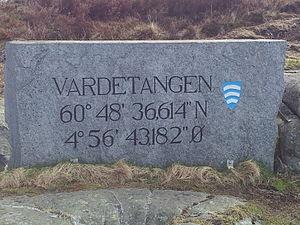
Vardetangen est un cap situé dans la kommune d'Austrheim, Hordaland en Norvège.